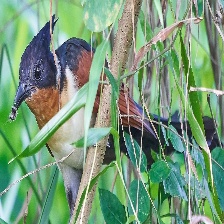
Species: CHESTNUT WINGED CUCKOO
Scientific name:  CLAMATOR COROMANDUS